Mostefa Bouchachi

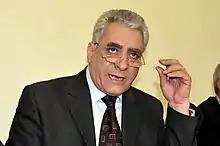
Mostefa Bouchachi

Mostefa Bouchachi (born in 1954 in Sidi Abdelaziz, in the current Jijel Province, Algeria) is an Algerian lawyer and politician.